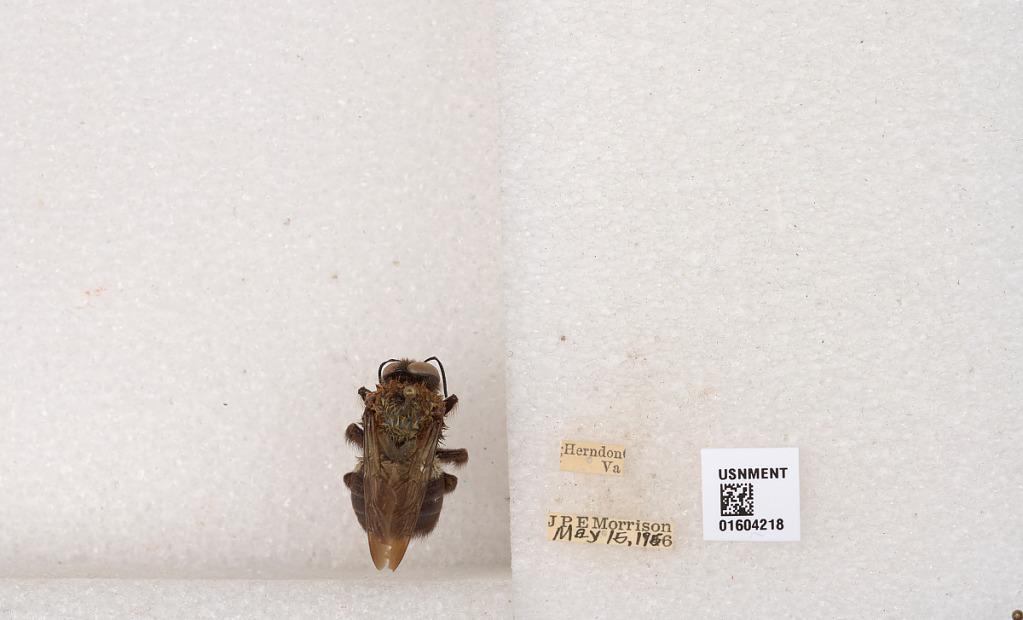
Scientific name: Xylocopa (Xylocopoides) virginica virginica (Linnaeus)
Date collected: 1956-5-15
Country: United States
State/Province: Virginia
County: Fairfax
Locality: Herndon